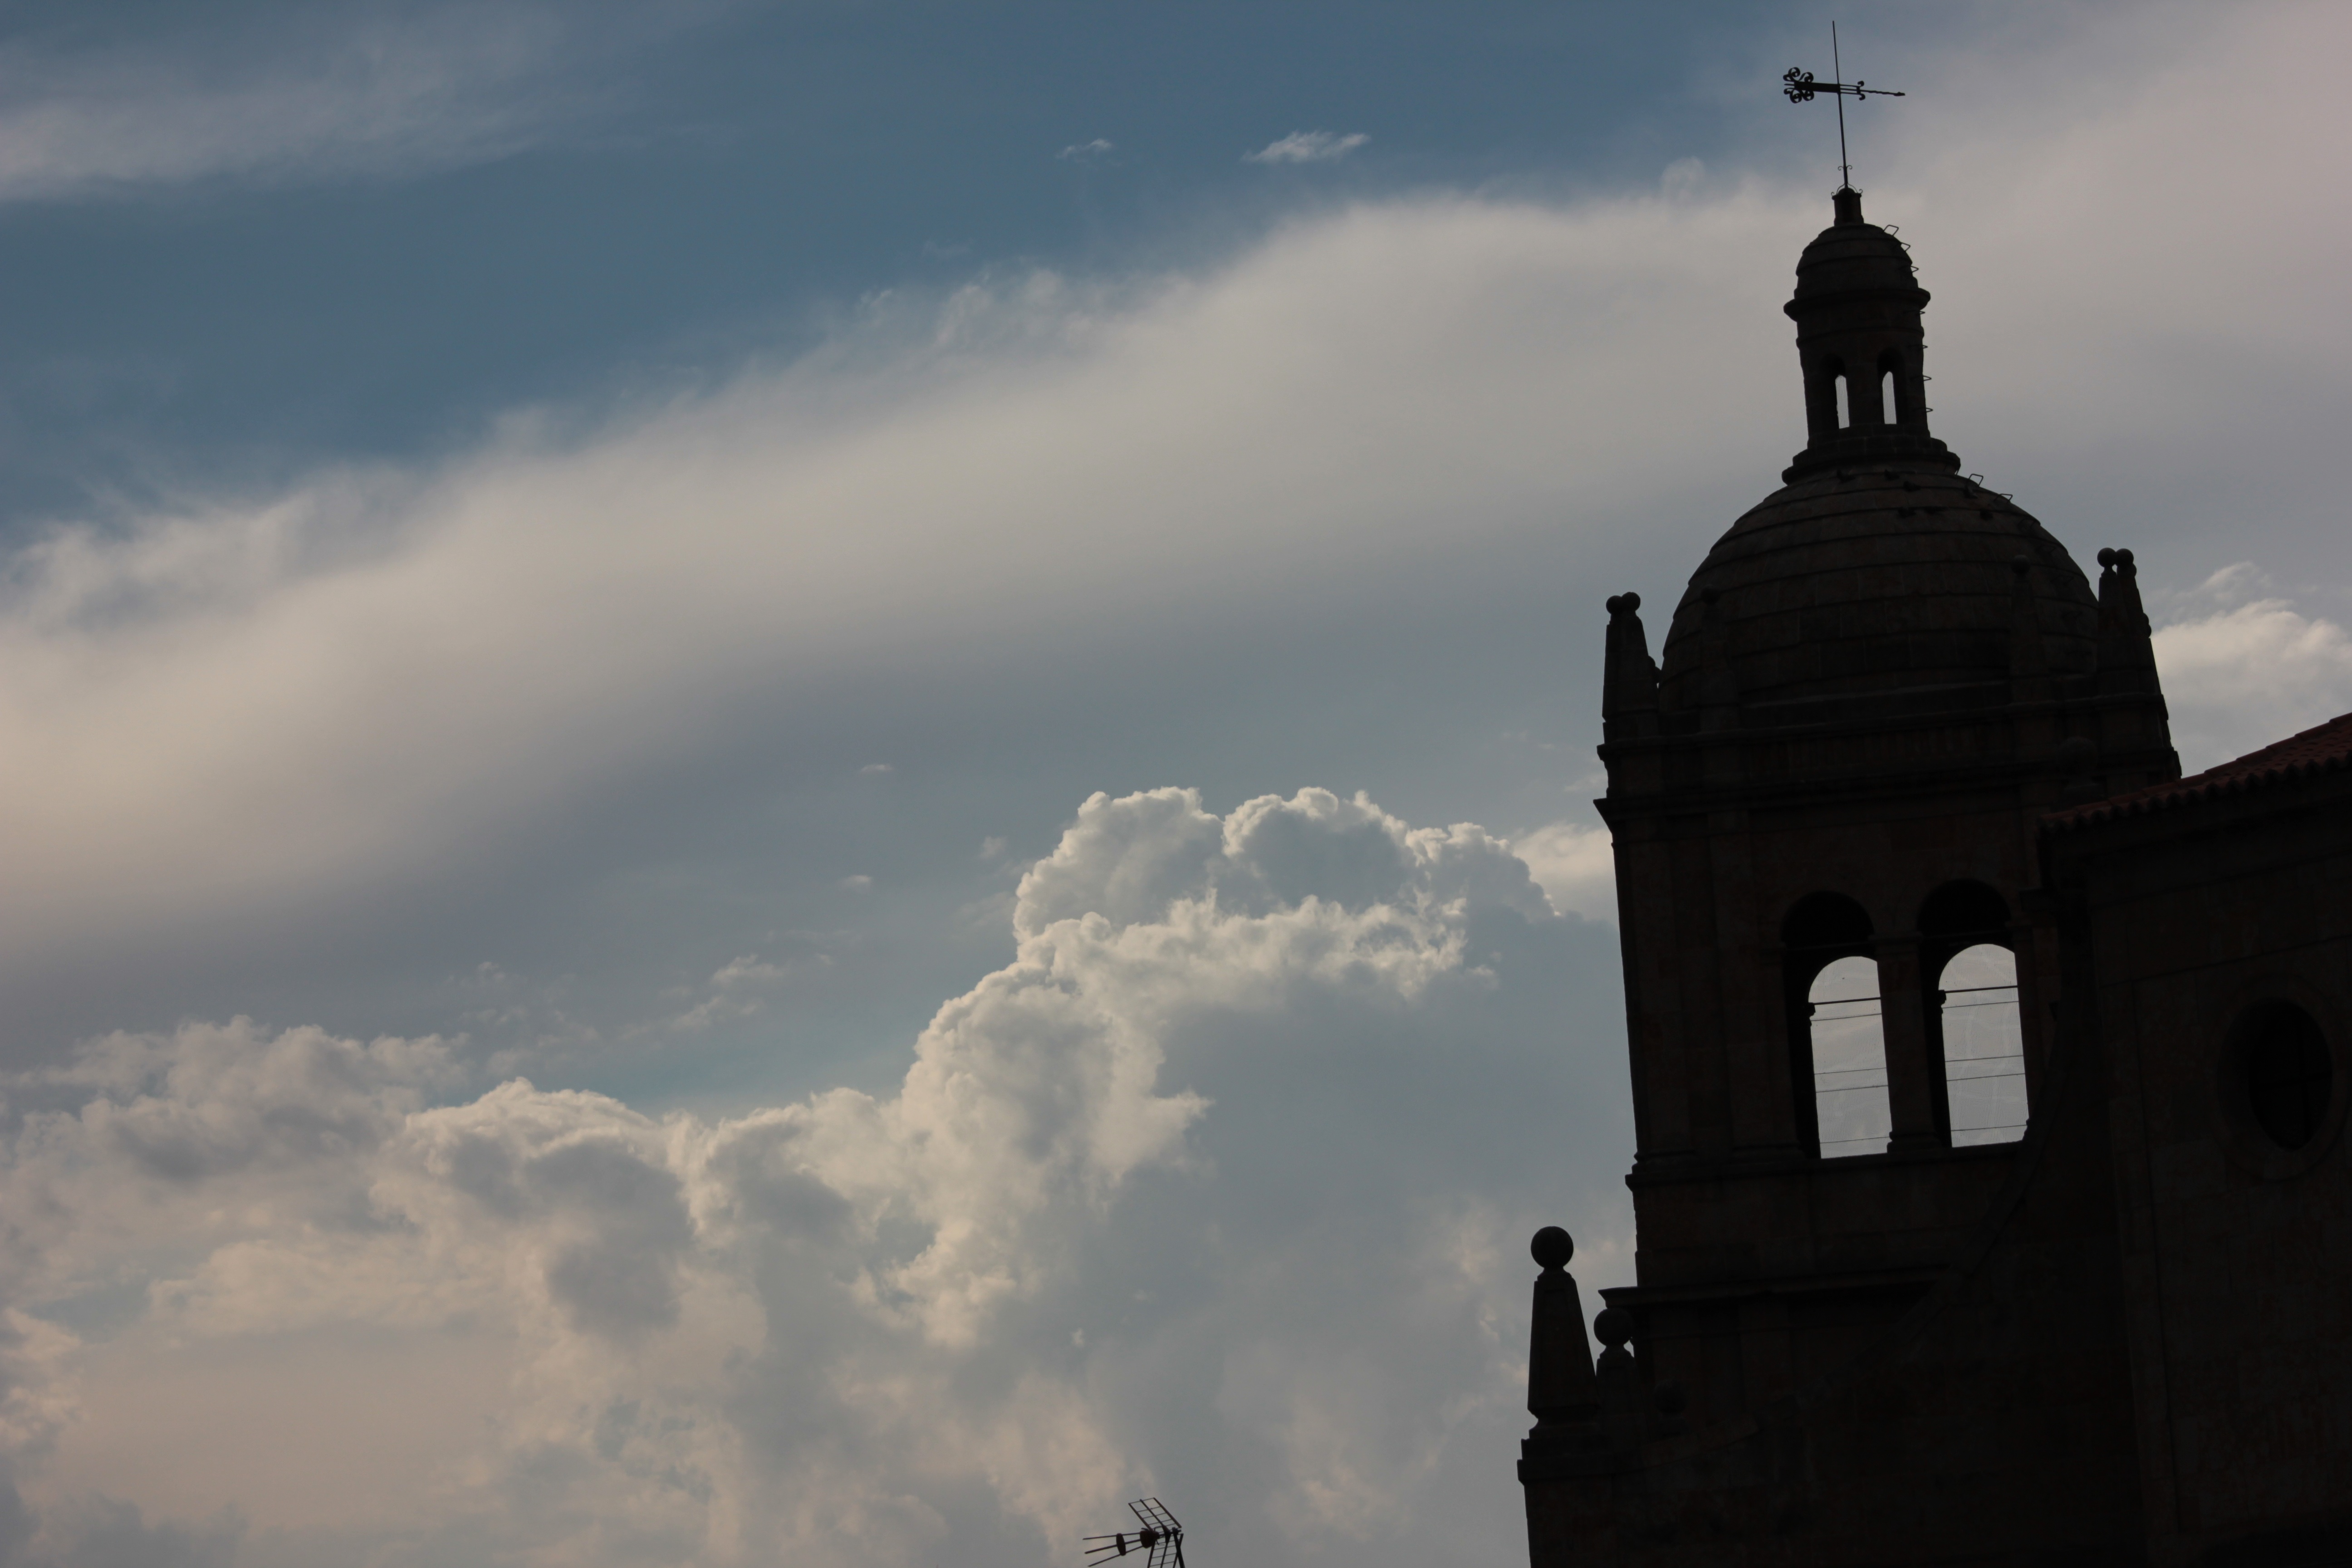
landscape, cloud, sky, sunset, dawn, stone, monument, dusk, evening, tower, religion, facade, church, outdoors, clouds, spain, spire, steeple, backlight, salamanca, hermitage, torres, atmospheric phenomenon, atmosphere of earth, the arrabal, the arrabal church